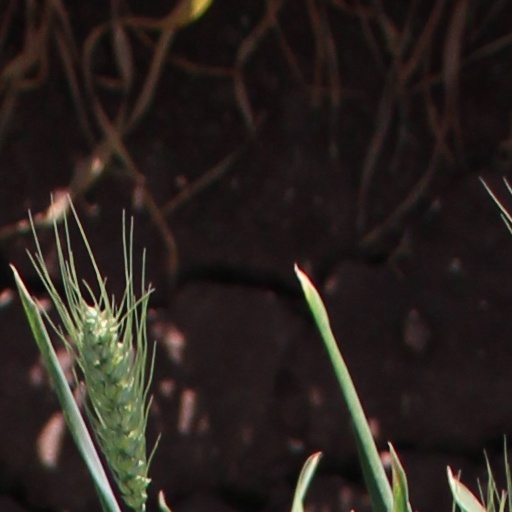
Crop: wheat